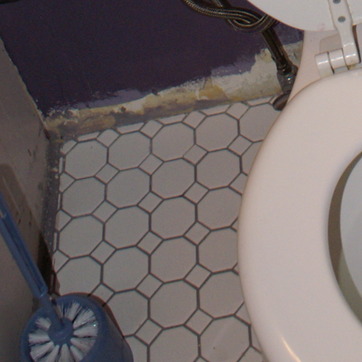
Material: tile